Battle of Cedar Mountain

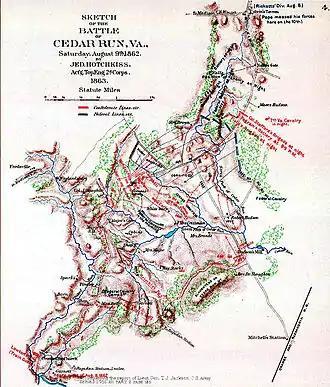
Sketch of Battle of Cedar Run

On the morning of August 9, Jackson's army crossed the Rapidan River into Culpeper County, led by Maj. Gen. Richard S. Ewell's division, followed by Brig. Gen. Charles S. Winder's division, with Maj. Gen. A.P. Hill's division in the rear. Just before noon, Brig. Gen. Jubal Early's brigade, the vanguard of Ewell's division, came upon Federal cavalry and artillery occupying the ridge above Cedar Run, just to the north-west of Cedar Mountain.